Levana Moshon

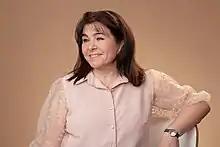
Levana Moshon (2020)

Levana Moshon (also , Levana Moshon-Kozak) (born October 28, 1952, Tel Aviv) is an Israeli writer, journalist, teacher and children's storyteller.